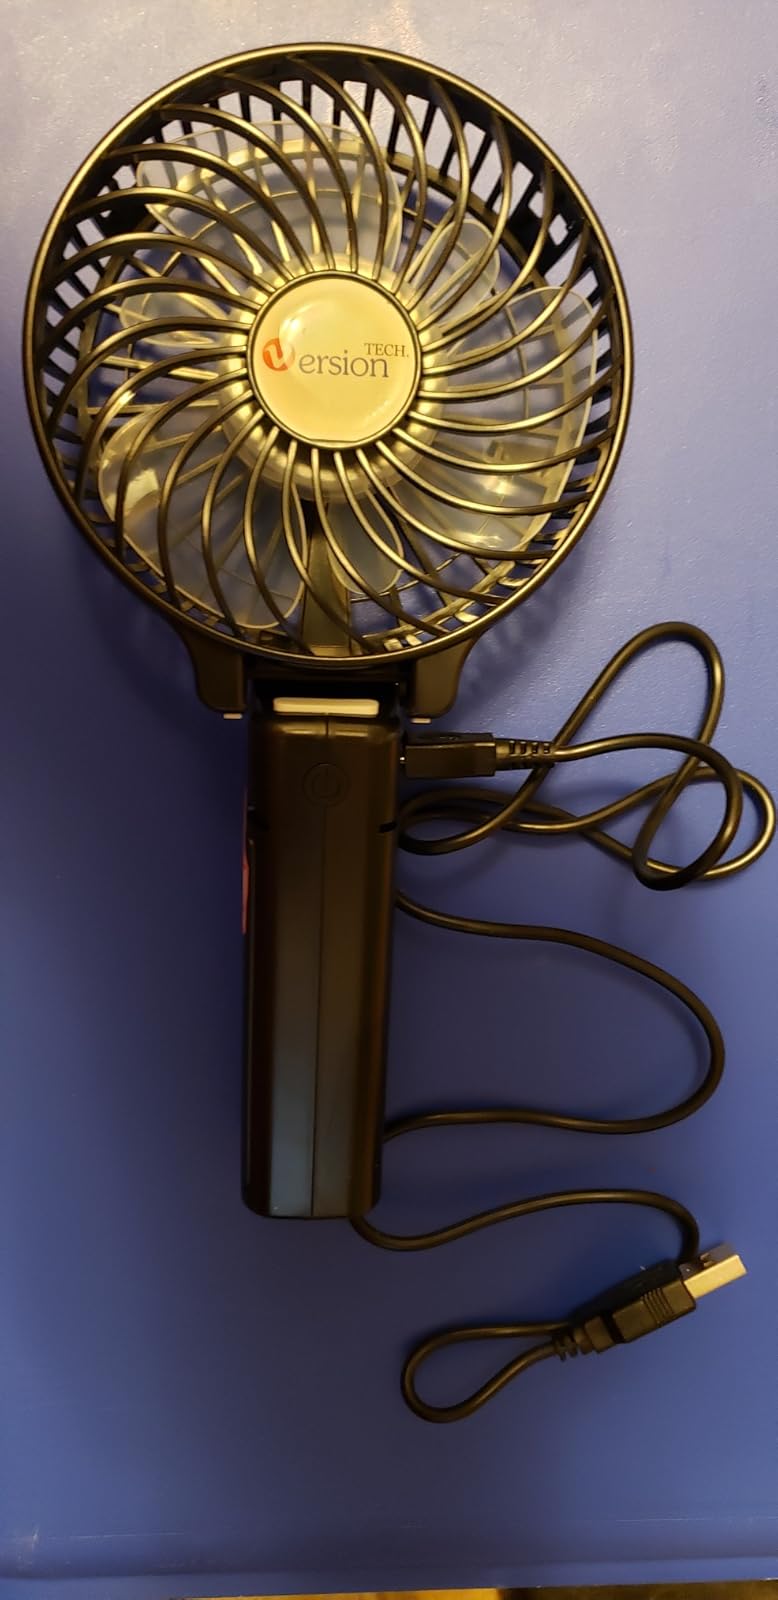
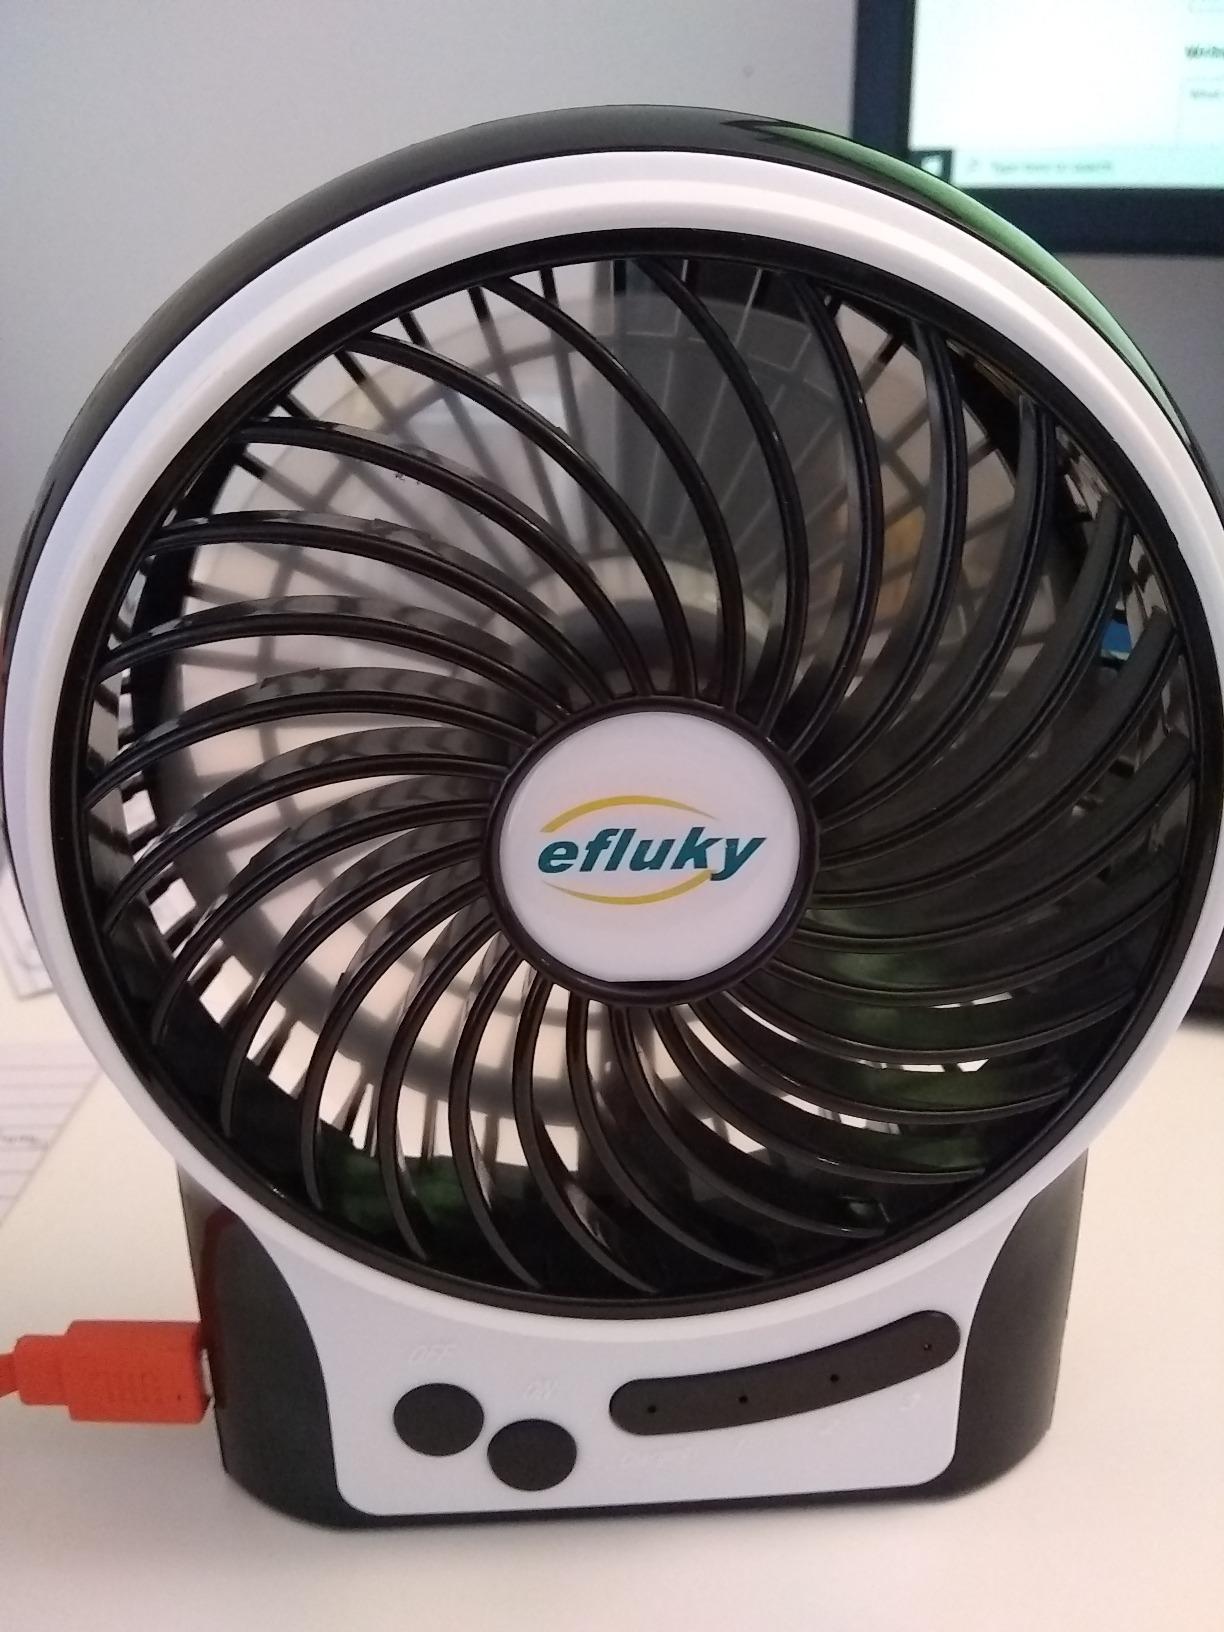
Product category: fan
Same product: no